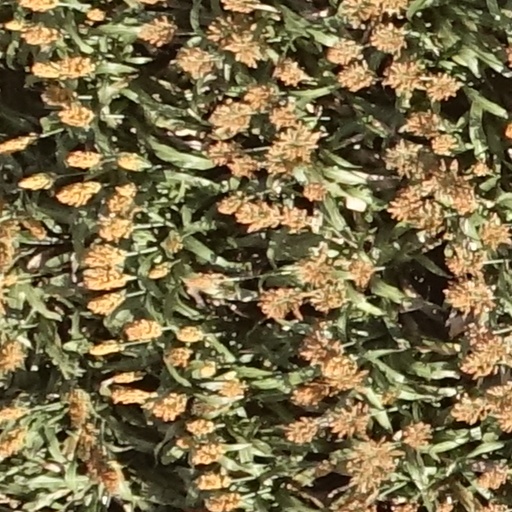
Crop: sorghum